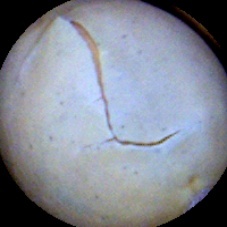
Label: Skin-damaged